Orontid dynasty

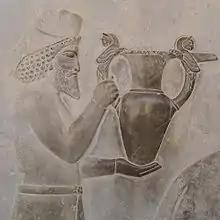
An Armenian tribute bearer carrying a metal vessel with griffin handles. 5th century BC.

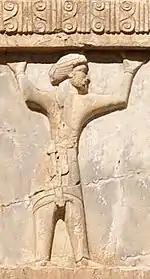
Armenian soldier of the Achaemenid army, circa 470 BC. Xerxes I tomb relief.

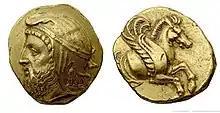
Gold coin of Orontes I held at the National Library, Paris, dated to 362 BC.

Starting from 301 BC Armenia is included within the sphere of influence of the Seleucid Empire, but it maintained a considerable degree of autonomy, retaining its native rulers. According to Polyaenus, in 227 BC the Seleucid rebel king Antiochus Hierax took refuge in Armenian territory governed by King Arsames, founder of the city Arsamosata. Towards the end of 212 BC the country was divided into two kingdoms, both vassal states of the Seleucids: Greater Armenia and Armenia Sophene, including Commagene or Armenia Minor. Antiochus III the Great decided to suppress the local dynasties, and besieged Arsamosata. Xerxes, the satrap of Sophene and Commagene, surrendered and implored the clemency of the king, whom he accepted as his sovereign. Antiochus gave his sister Antiochis as a wife to Xerxes; she would later murder him. Greater Armenia was ruled by an Orontid descendant of Hydarnes, the last Orontid ruler of Greater Armenia (Strabo xi.14.15); he was apparently subdued by Antiochus III the Great, who then divided the land between his generals Artaxias (Artashes) and Zariadres (Zareh), both of whom would claim descent from the Orontid family.